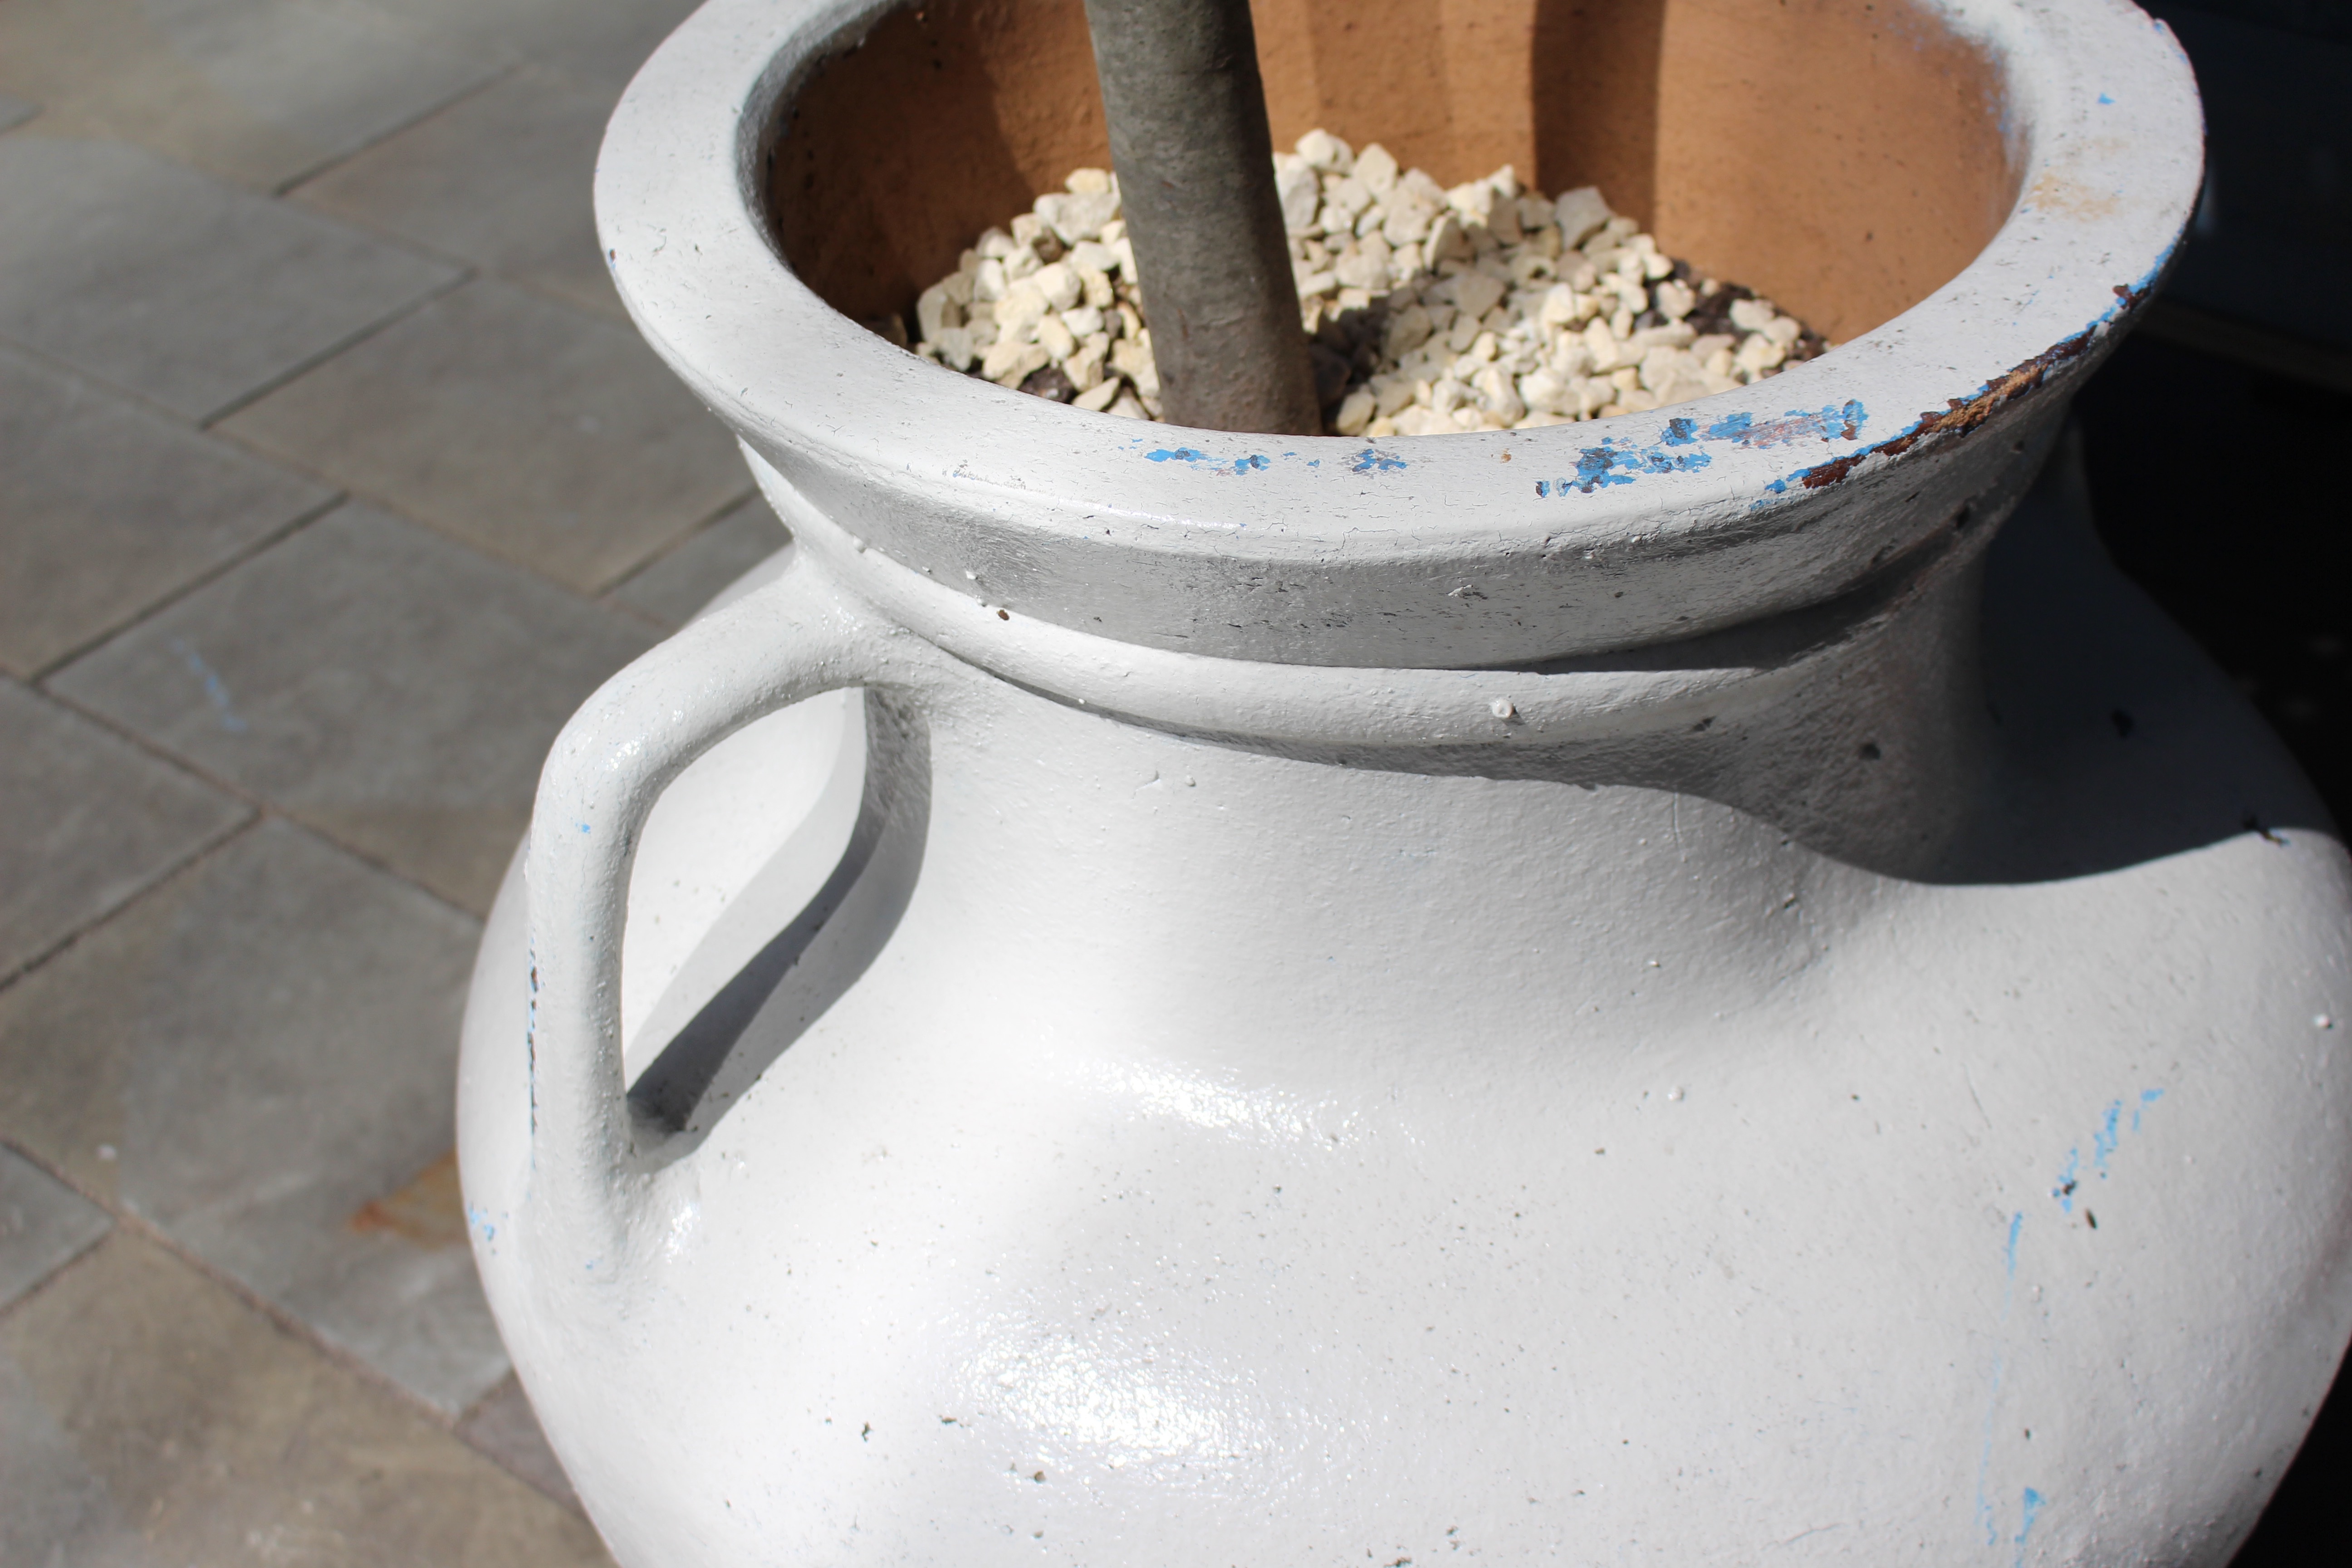
creative, architecture, plant, wood, white, wheel, house, flower, interior, home, vase, decoration, green, ceramic, pebble, indoor, residential, furniture, lifestyle, pottery, decor, apartment, modern, material, art, design, style, comfort, contemporary, drinkware